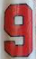
Number: 9